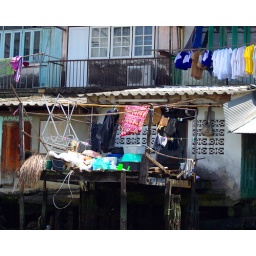
Title taken from the sign painted over the door on the left.